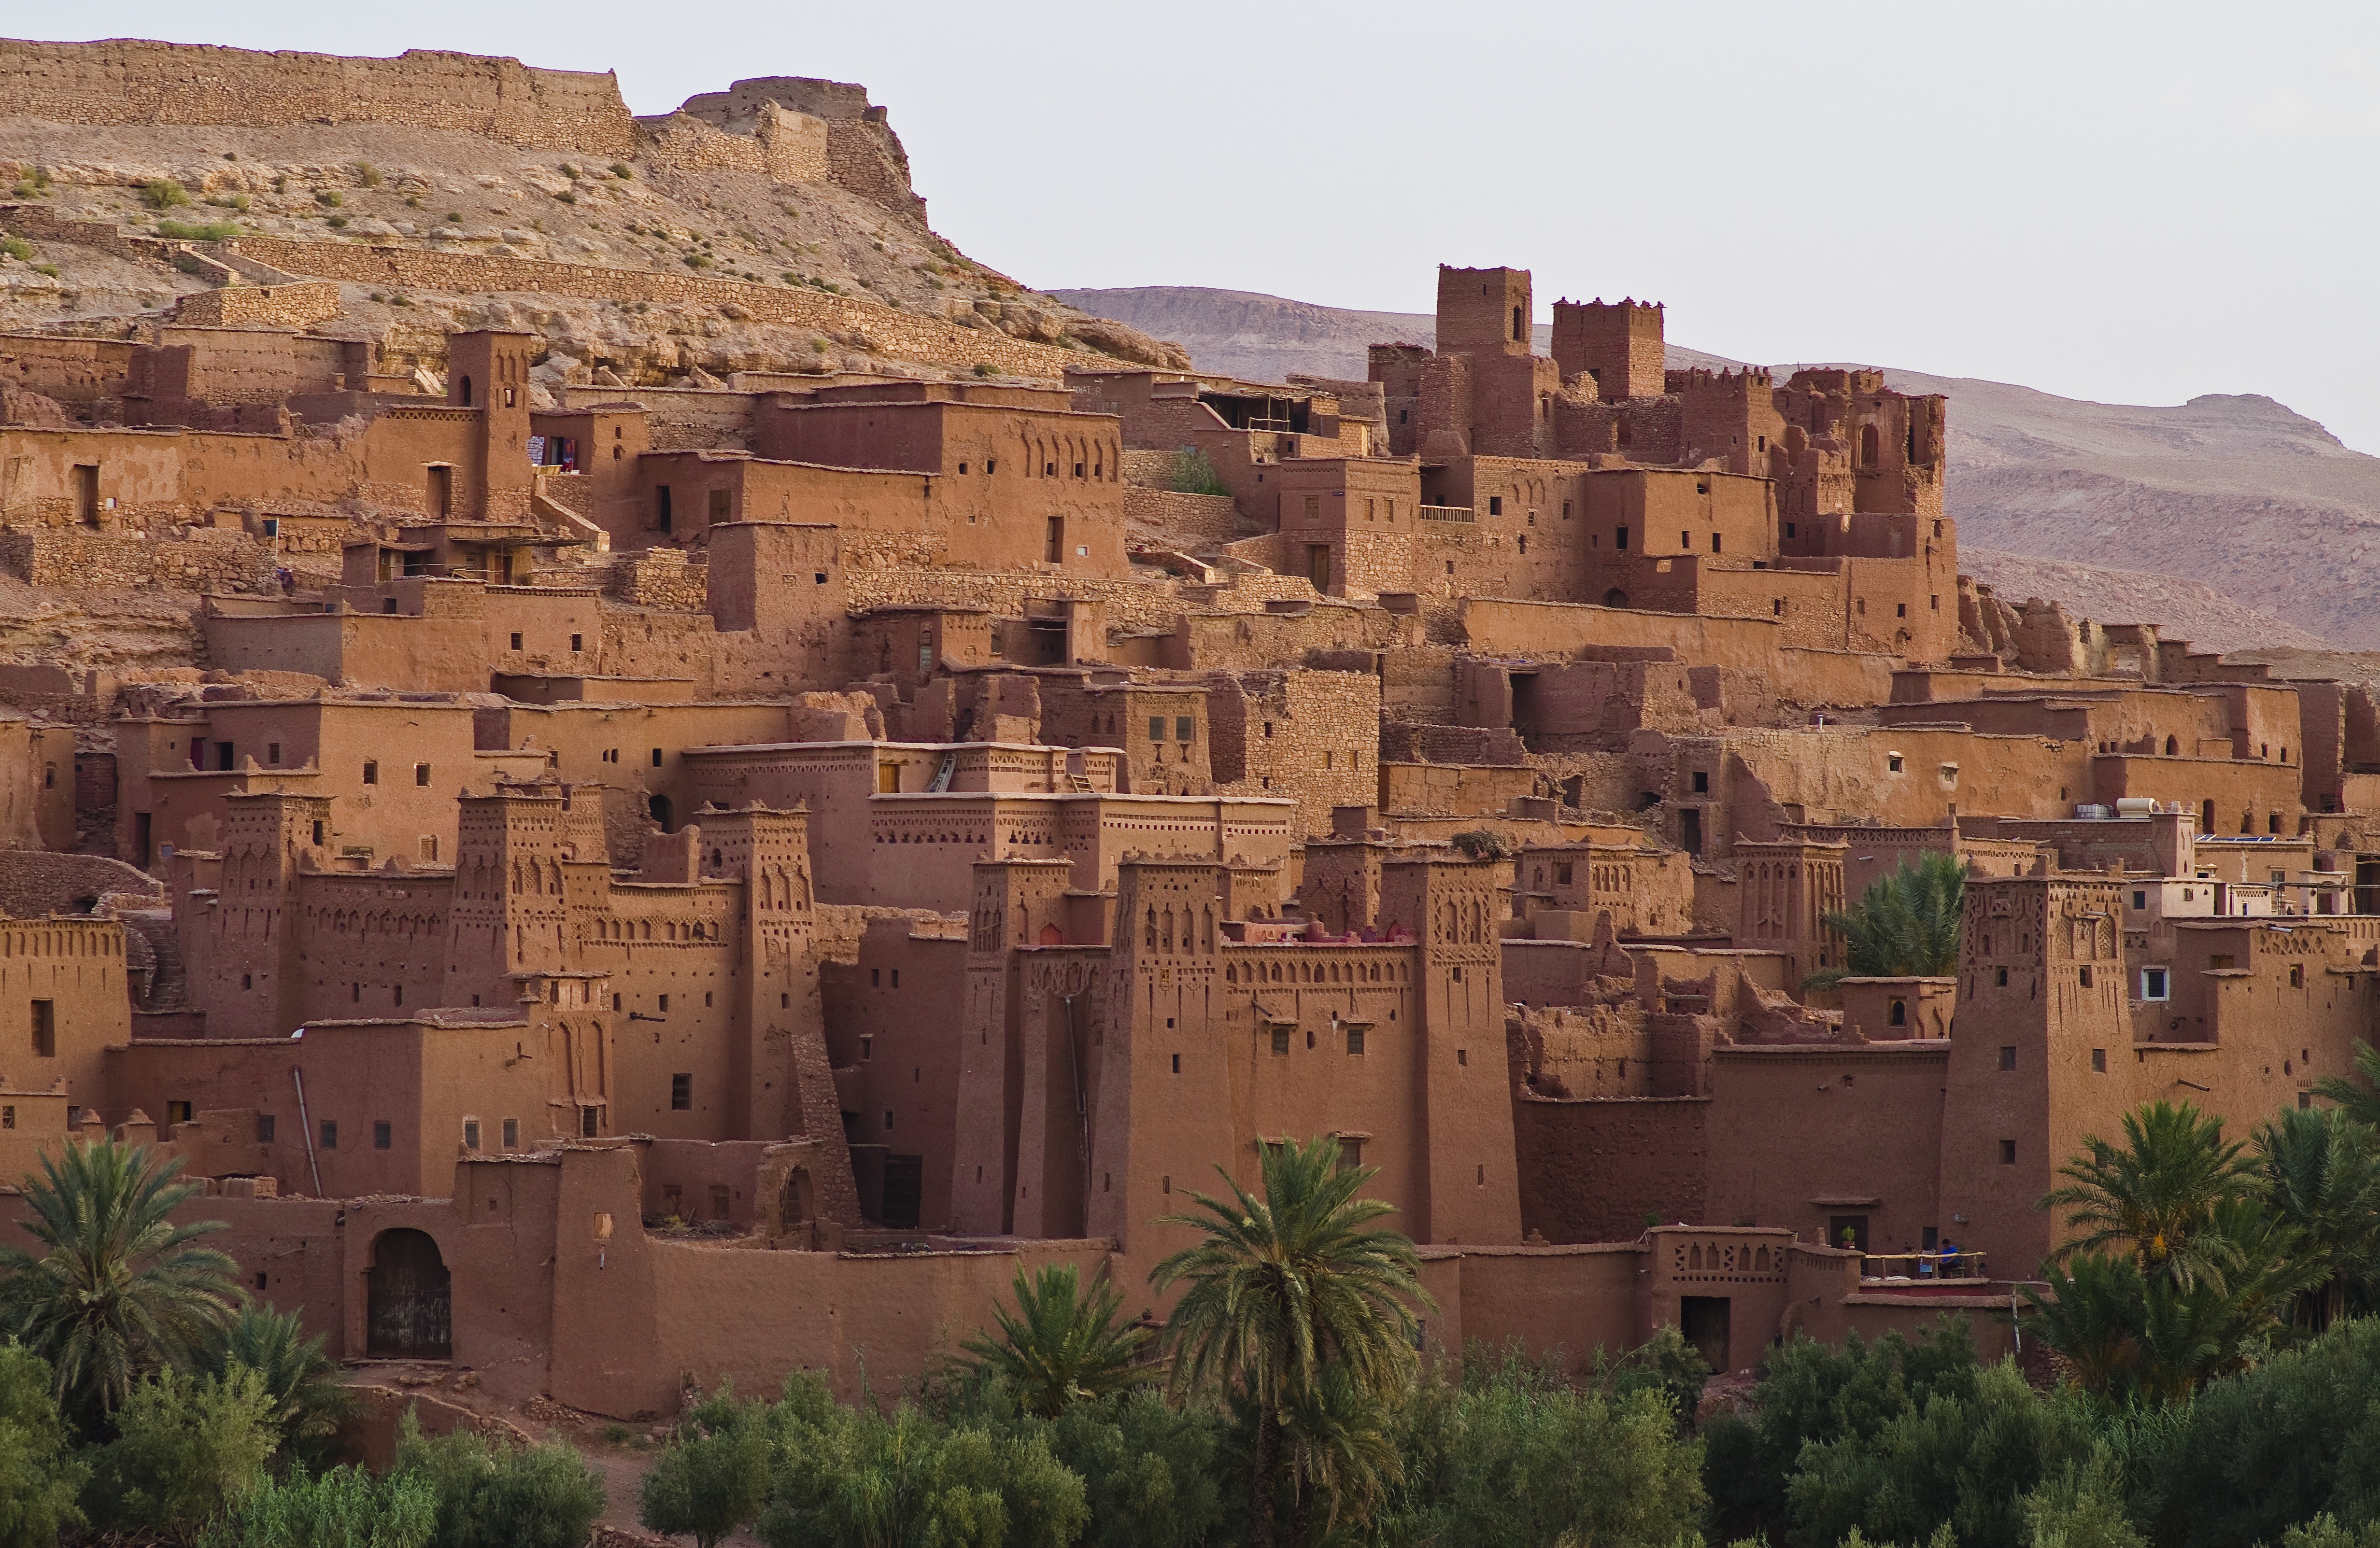
landscape, rock, architecture, town, village, fortification, terrain, world heritage, ruins, morocco, wadi, unesco world heritage site, ait ben haddou, oasis town, historic site, ancient history, geographical feature, human settlement